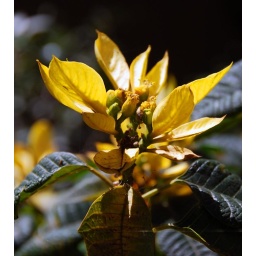
intrigued by the dark green colour of the leaves on this plant with a yellow bloom.